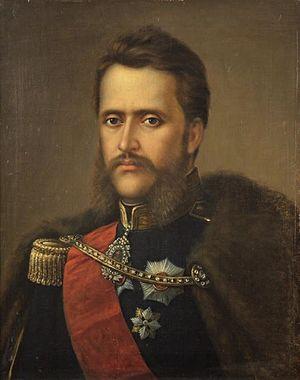
La liste des souverains de Valachie, depuis la première mention jusqu'à l'unification avec la Moldavie en 1859. L'affiliation ne représente pas des dynasties, mais plutôt des familles, car la monarchie était élective dans les principautés roumaines de Moldavie et de Valachie, comme en Pologne, Hongrie et Transylvanie voisines. Le souverain était élu par les boyards : pour être nommé, régner et se maintenir, il s'appuyait sur les partis de boyards et fréquemment sur les puissances voisines, successivement ou concomitamment polonaise, hongroise, transylvaine, habsbourgeoise, russe et surtout turque, car du XVᵉ siècle et jusqu'en 1859 les deux principautés ont été vassales et tributaires de la « Sublime Porte ».